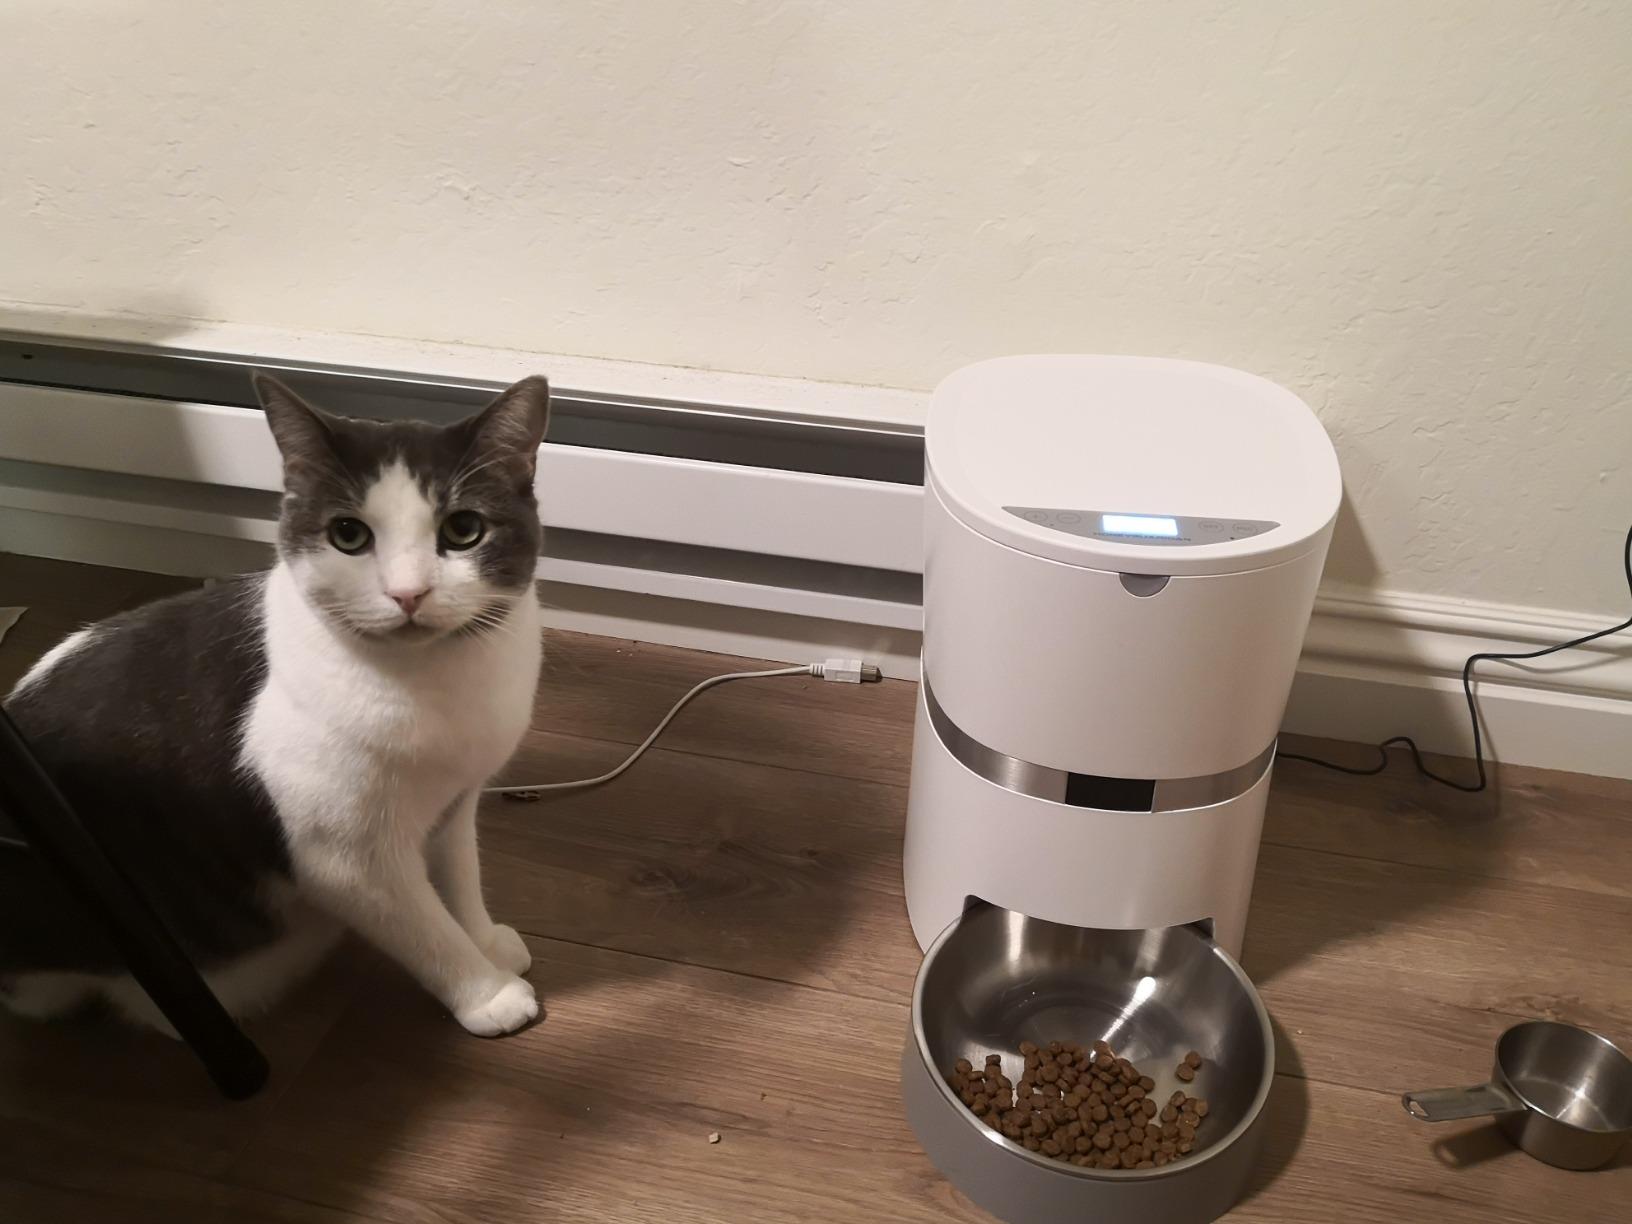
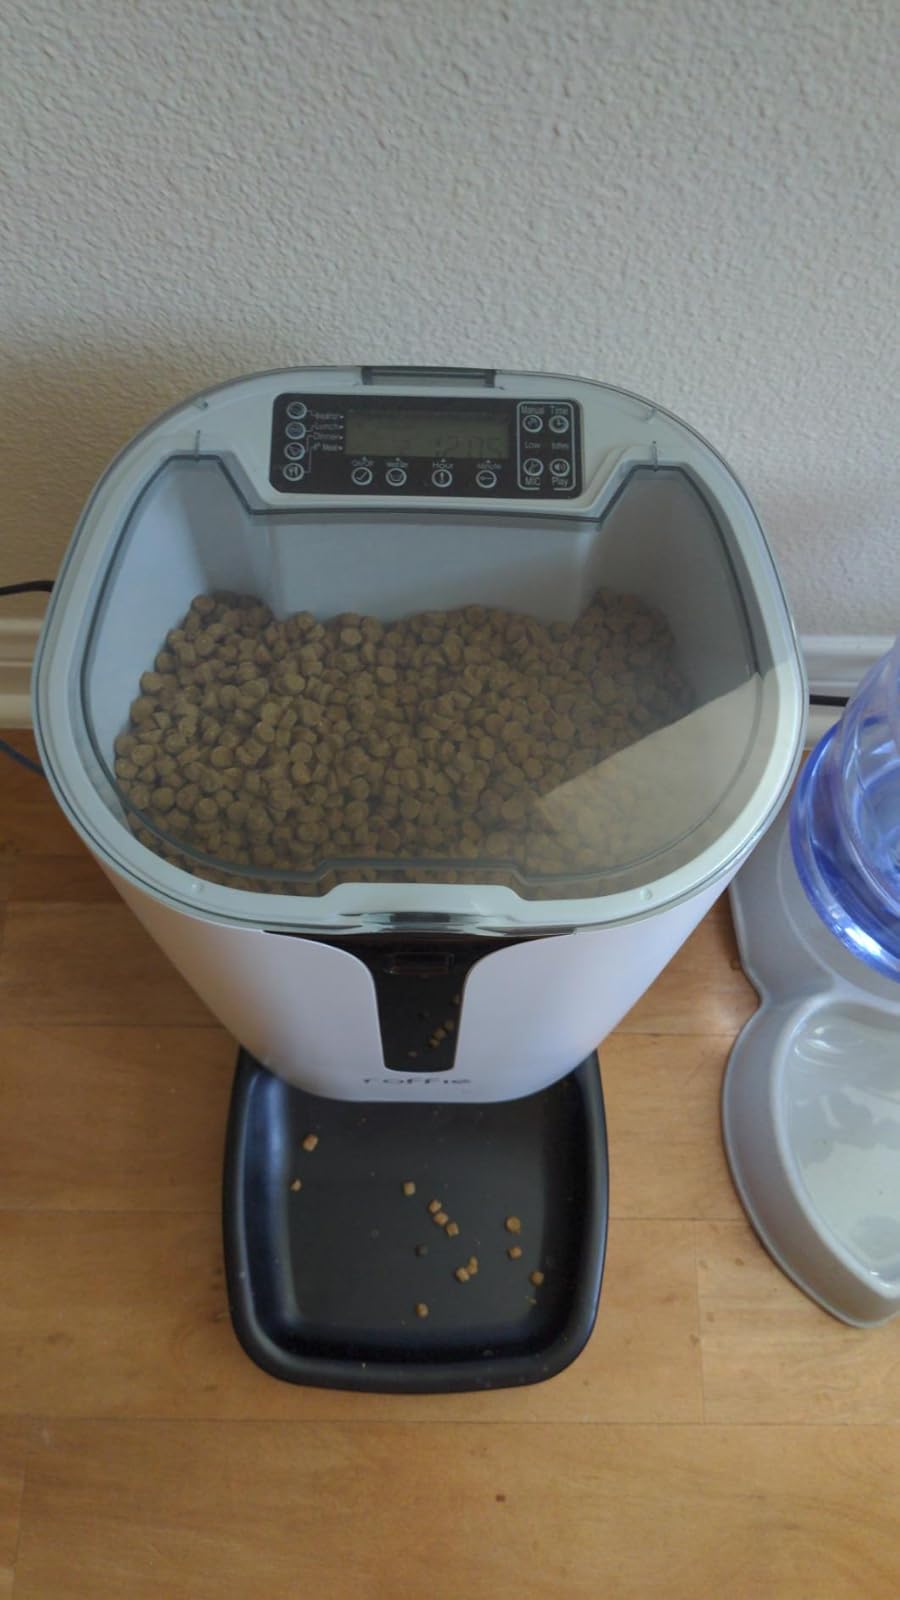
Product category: items_feeder
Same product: no